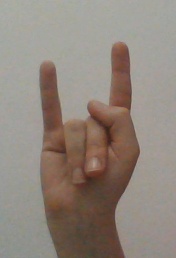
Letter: la